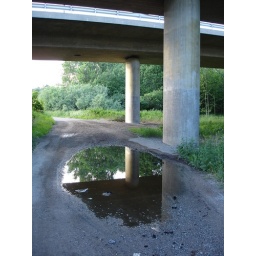
Bridge over water mirror